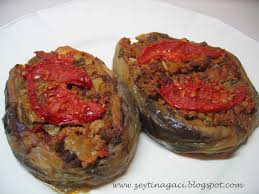
Yemek: karniyarik